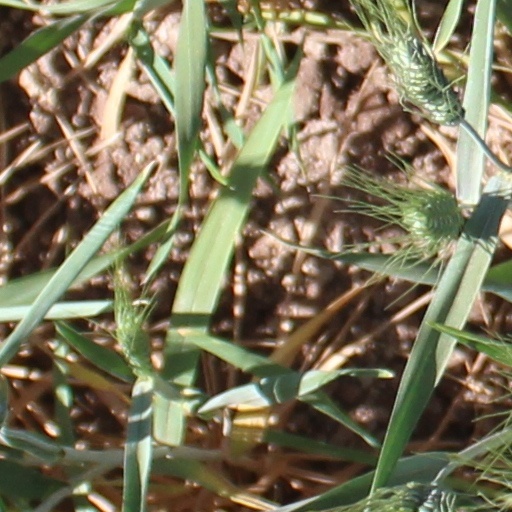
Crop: wheat